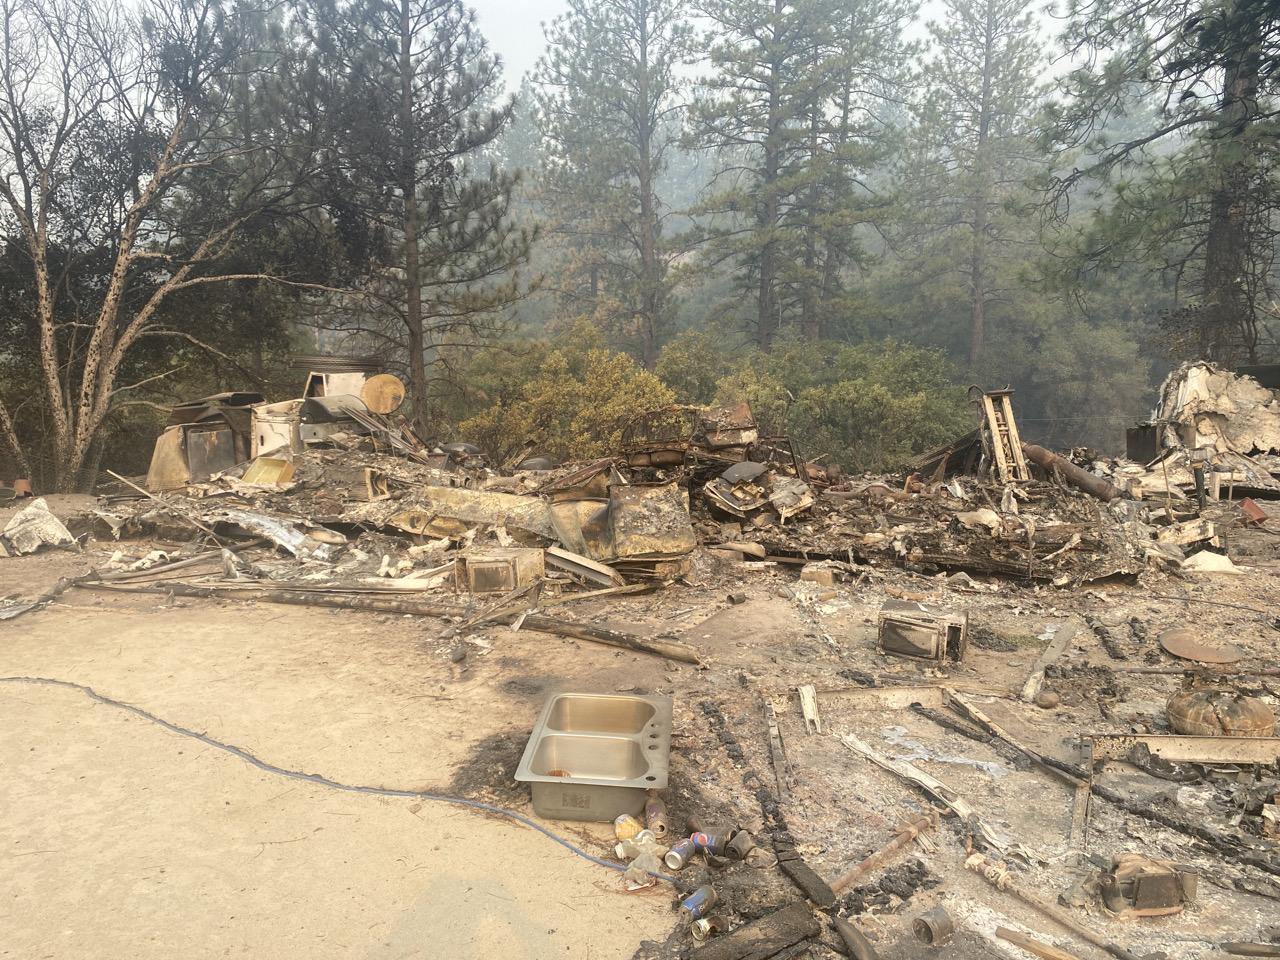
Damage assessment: destroyed